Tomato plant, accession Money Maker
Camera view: tilt-top (135 deg); turntable rotation: 150 degrees
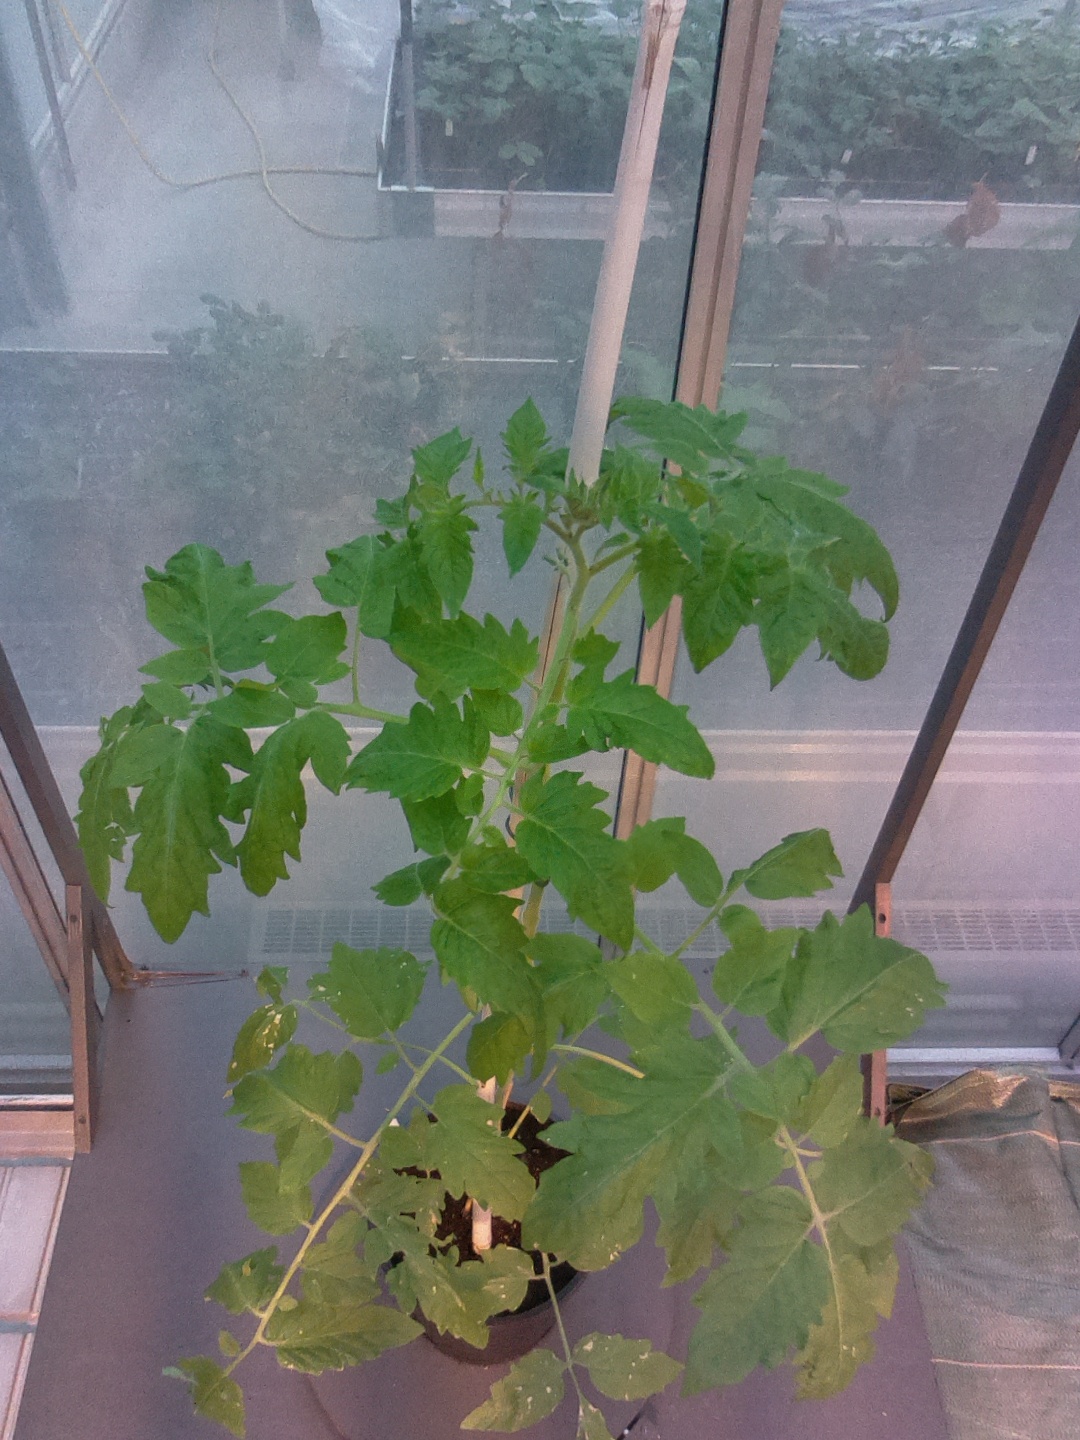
BBCH growth stage 54: 4 inflorescences visible